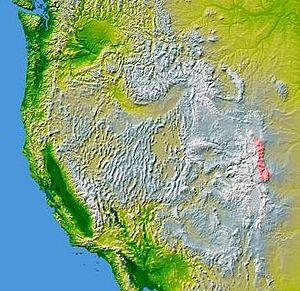
Le Front Range est une chaîne de montagnes sur le bord oriental des montagnes Rocheuses aux États-Unis et le long du bord occidental des Grandes plaines. La chaîne s'étend dans l'État du Colorado dans un axe à peu près nord-sud, non loin de la frontière d'avec le Wyoming. La chaîne comprend les plus hauts sommets du bord oriental des Rocheuses, le plus haut pic étant pic Grays, parmi d'autres pics, tels pic Torreys, mont Evans, pic Longs, pic Pikes ou mont Bierstadt.